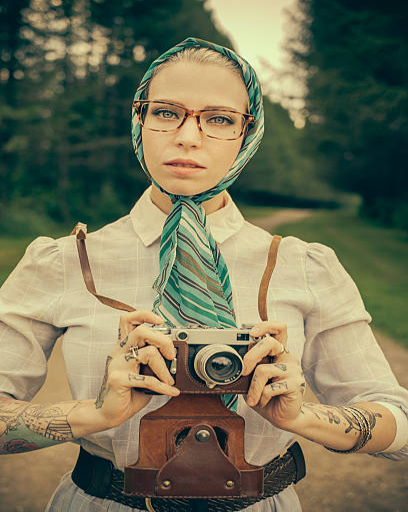
young woman with the vintage camera